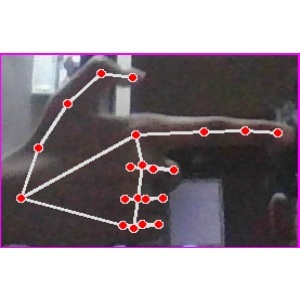
अक्षर: ब